Catfoss

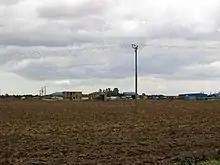
Light industry at Catfoss Lane

It is represented at Westminster as part of the Bridlington and The Wolds constituency.